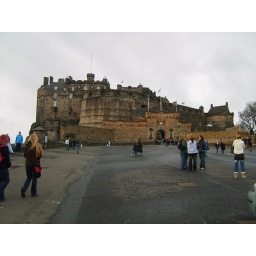
The view of the castle from the Royal Mile (the main street in Edinburgh